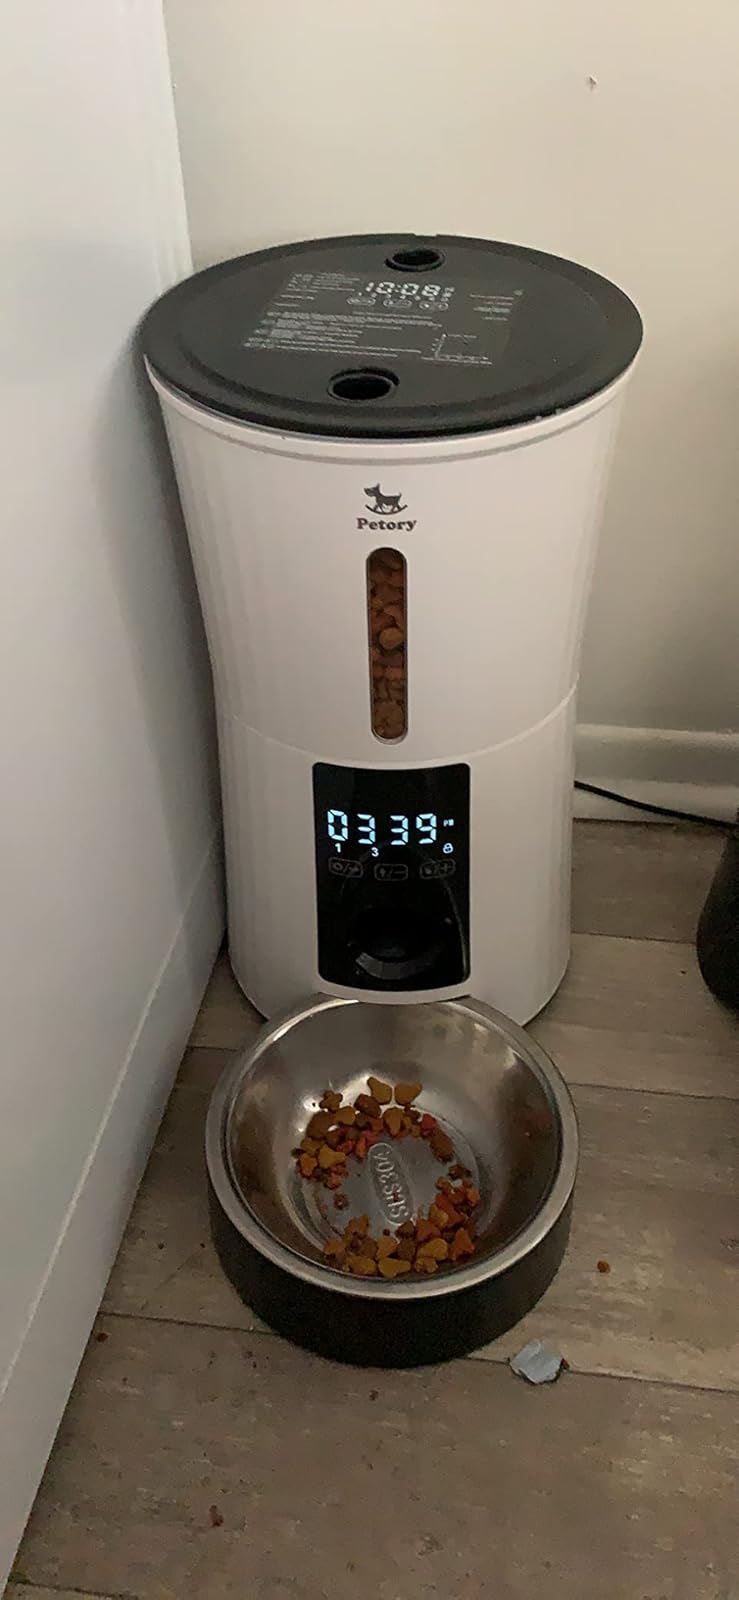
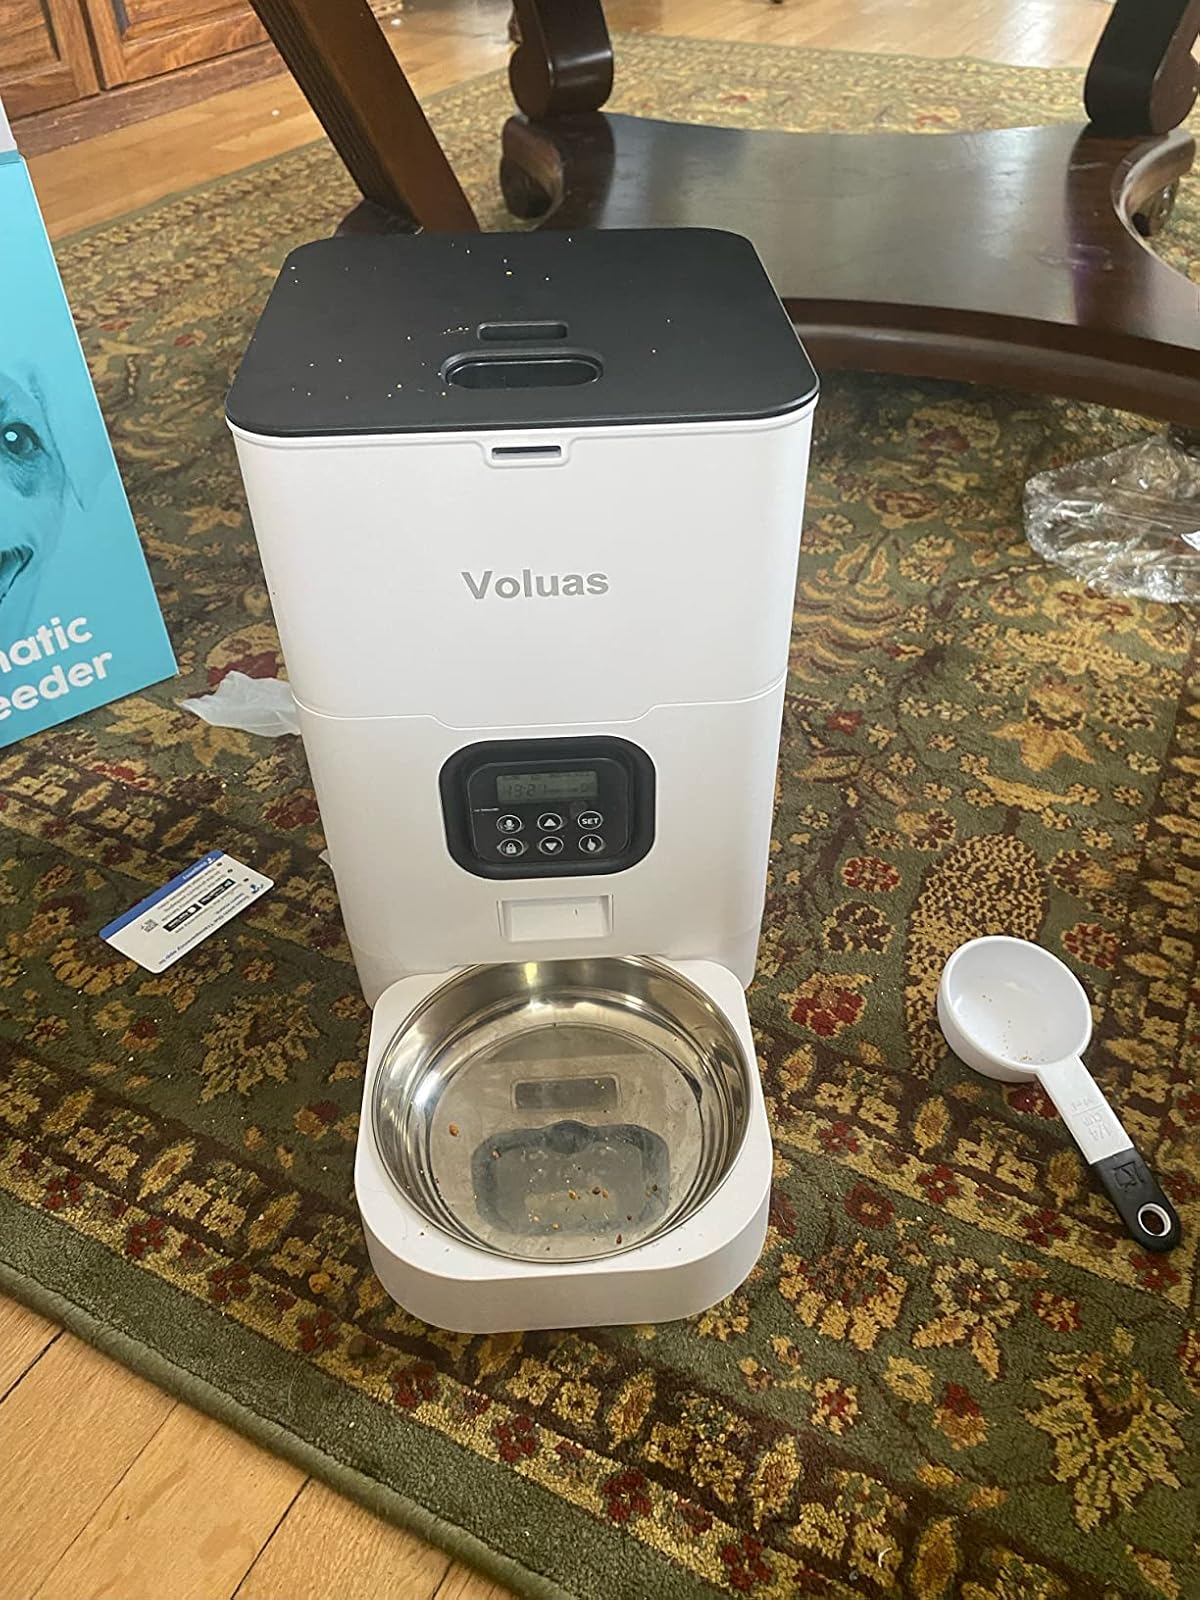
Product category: items_feeder
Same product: no